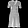
Label: Dress